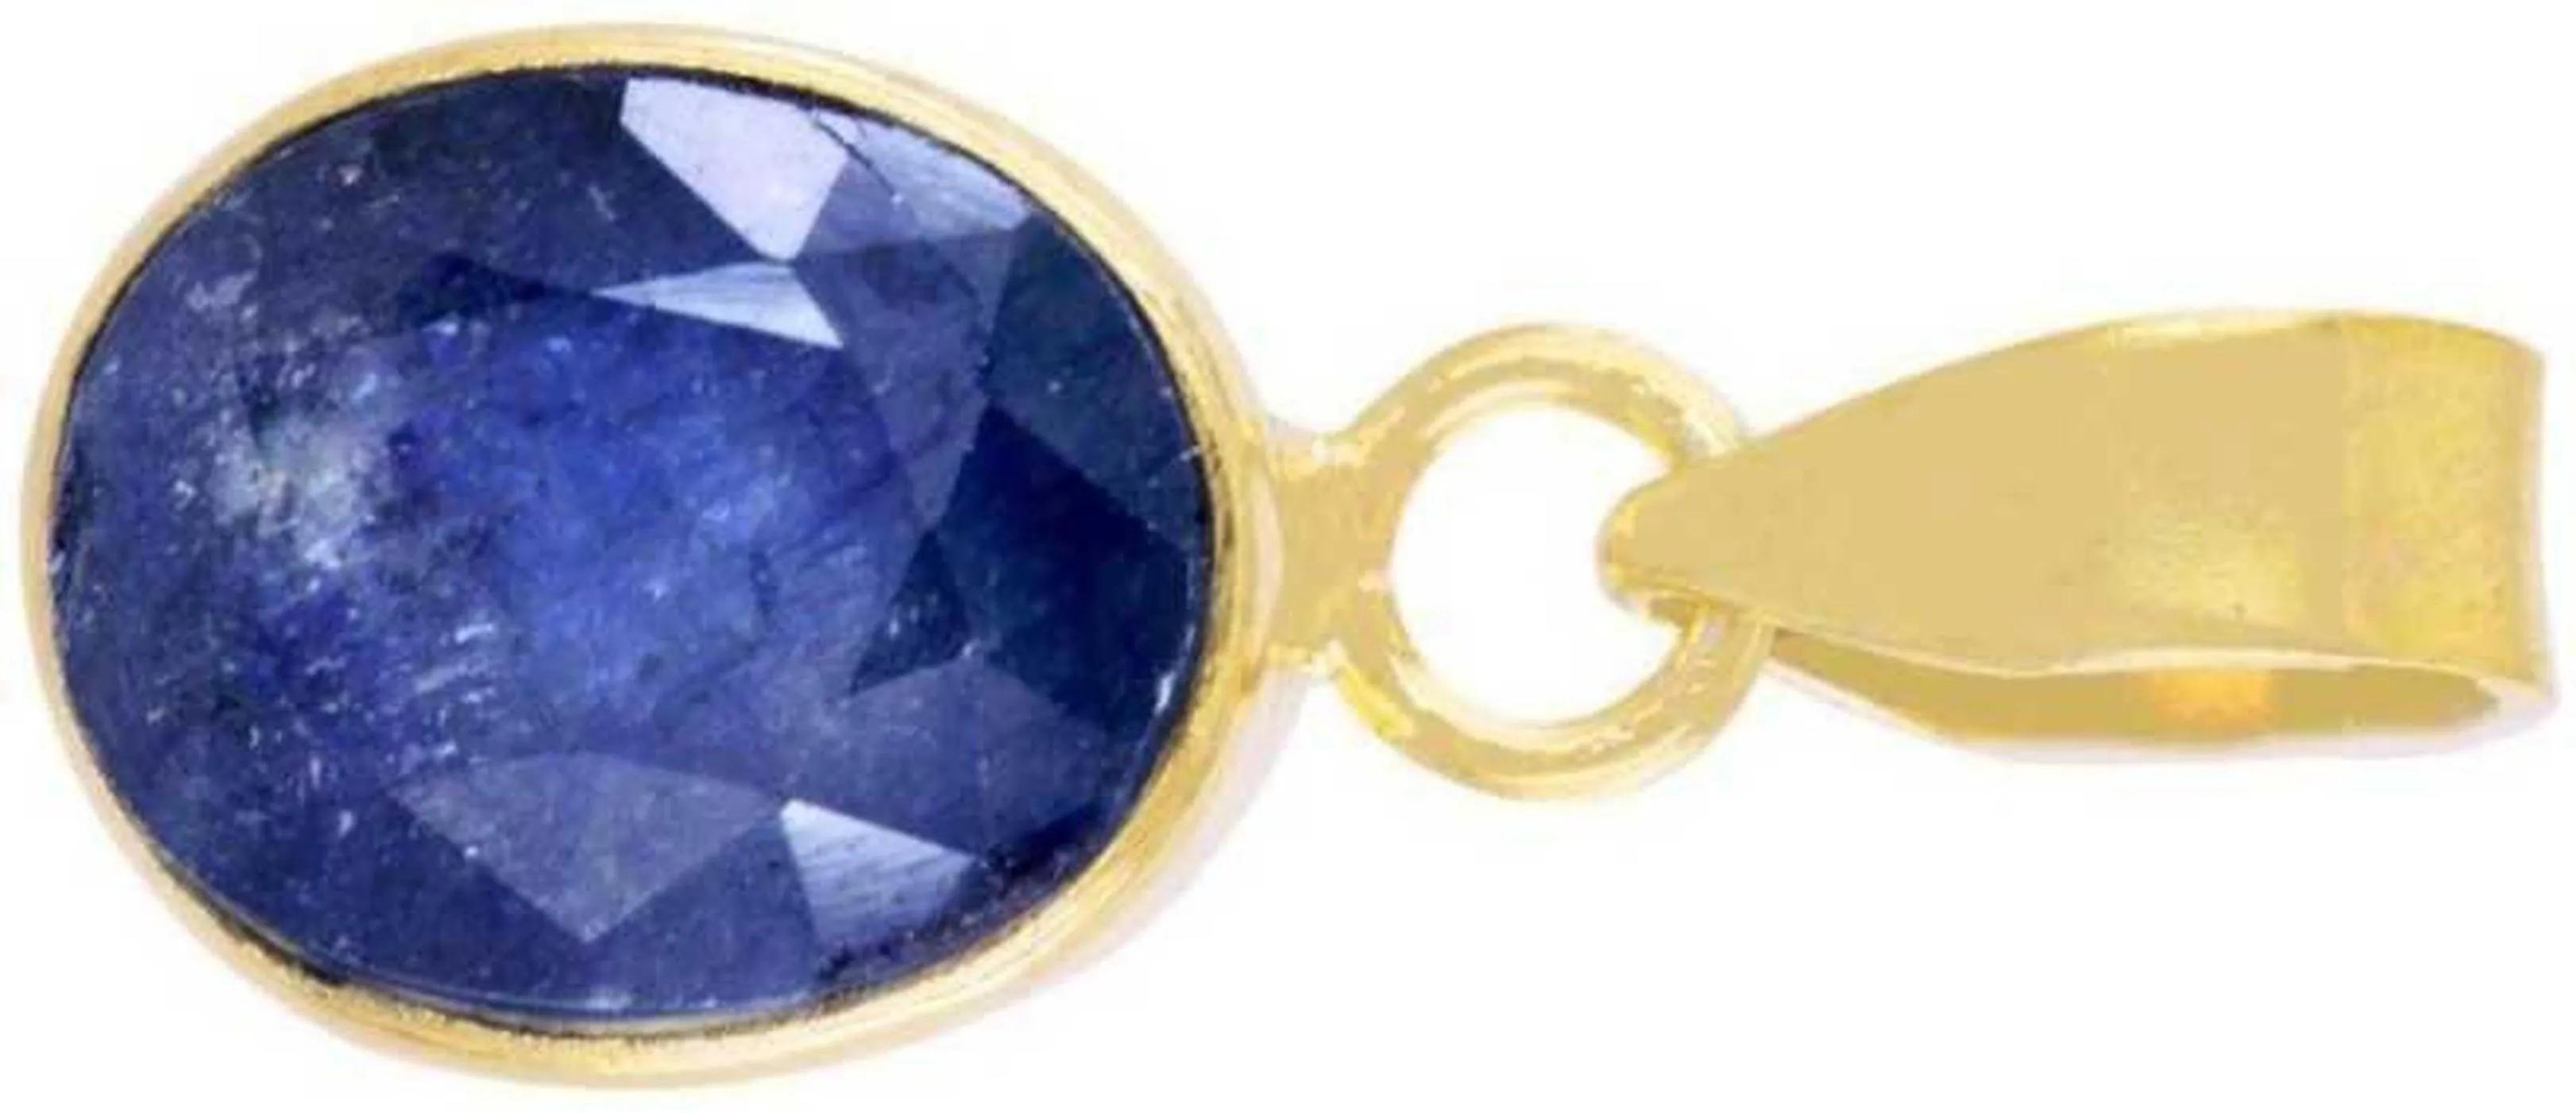
Chopra Gems Stone Original Blue Sapphire Pendant
Type: Necklaces & Pendants
Brand: Chopra Gems & Jewellery
Price: Rs. 395
 Amazing beautiful looking blue sapphire top quality carat loose gemstone, treated blue sapphire gem is available to order and can be shipped anywhere in the world. Gemstone certification can also be provided as an optional service. Blue sapphire is an extremely powerful stone. If it proves conducive for a person, it can bless one with immense good luck, wealth and prosperity, and grant unexpected riches sudden financial gains. Bluesapphire removes poverty and gives the wearer almost everything a man could desire, namely health wealth, longevity, happiness, property. Blue sapphire also protects the wearer from misfortunes, accidents, unexpected natural calamities, and guards one from unforeseen risks dangers. This gem stone guards one from all evil, purifies the mind and increase flow of positive energy and thought. Blue sapphire helps overcoming difficulties such as debt, enemies, and obstructions to the maintenance of your life, improving your health, exercise, improving upon weak rreas in your life, children, education, luck, speculations, dignity, and spiritual practices. Blue sapphire will help you overcome any feelings of emptiness, thereby helping you overcome and moods and depressions, and prevent you from projecting any of your fears or worries onto others.
Features: Original blue sapphire pendant,Color - blue,Collection - contemporary
Included: 1 Original Blue Sapphire Pendant